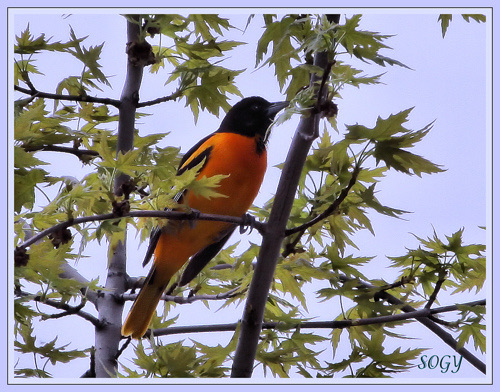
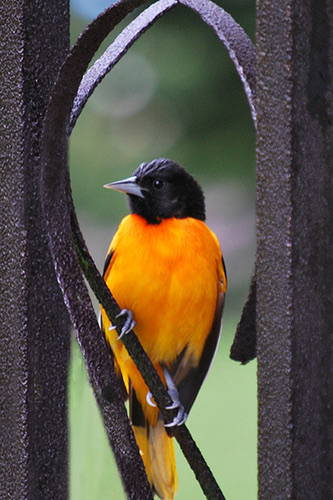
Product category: misc
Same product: yes